Kahului Airport

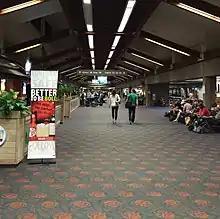
Overseas concourse at Kahului Airport

The Kahului Airport is in Maui County. It is not in any census-designated place.